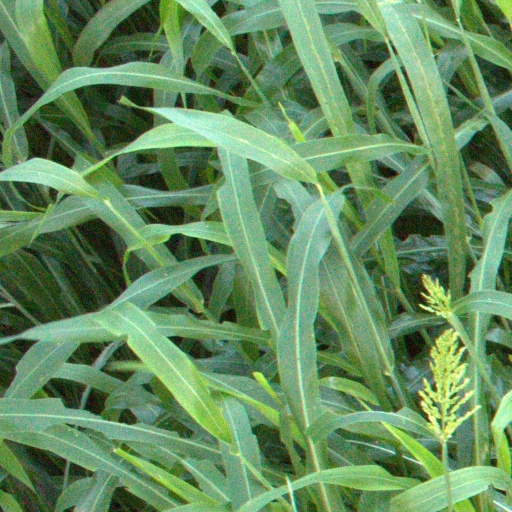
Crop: sorghum